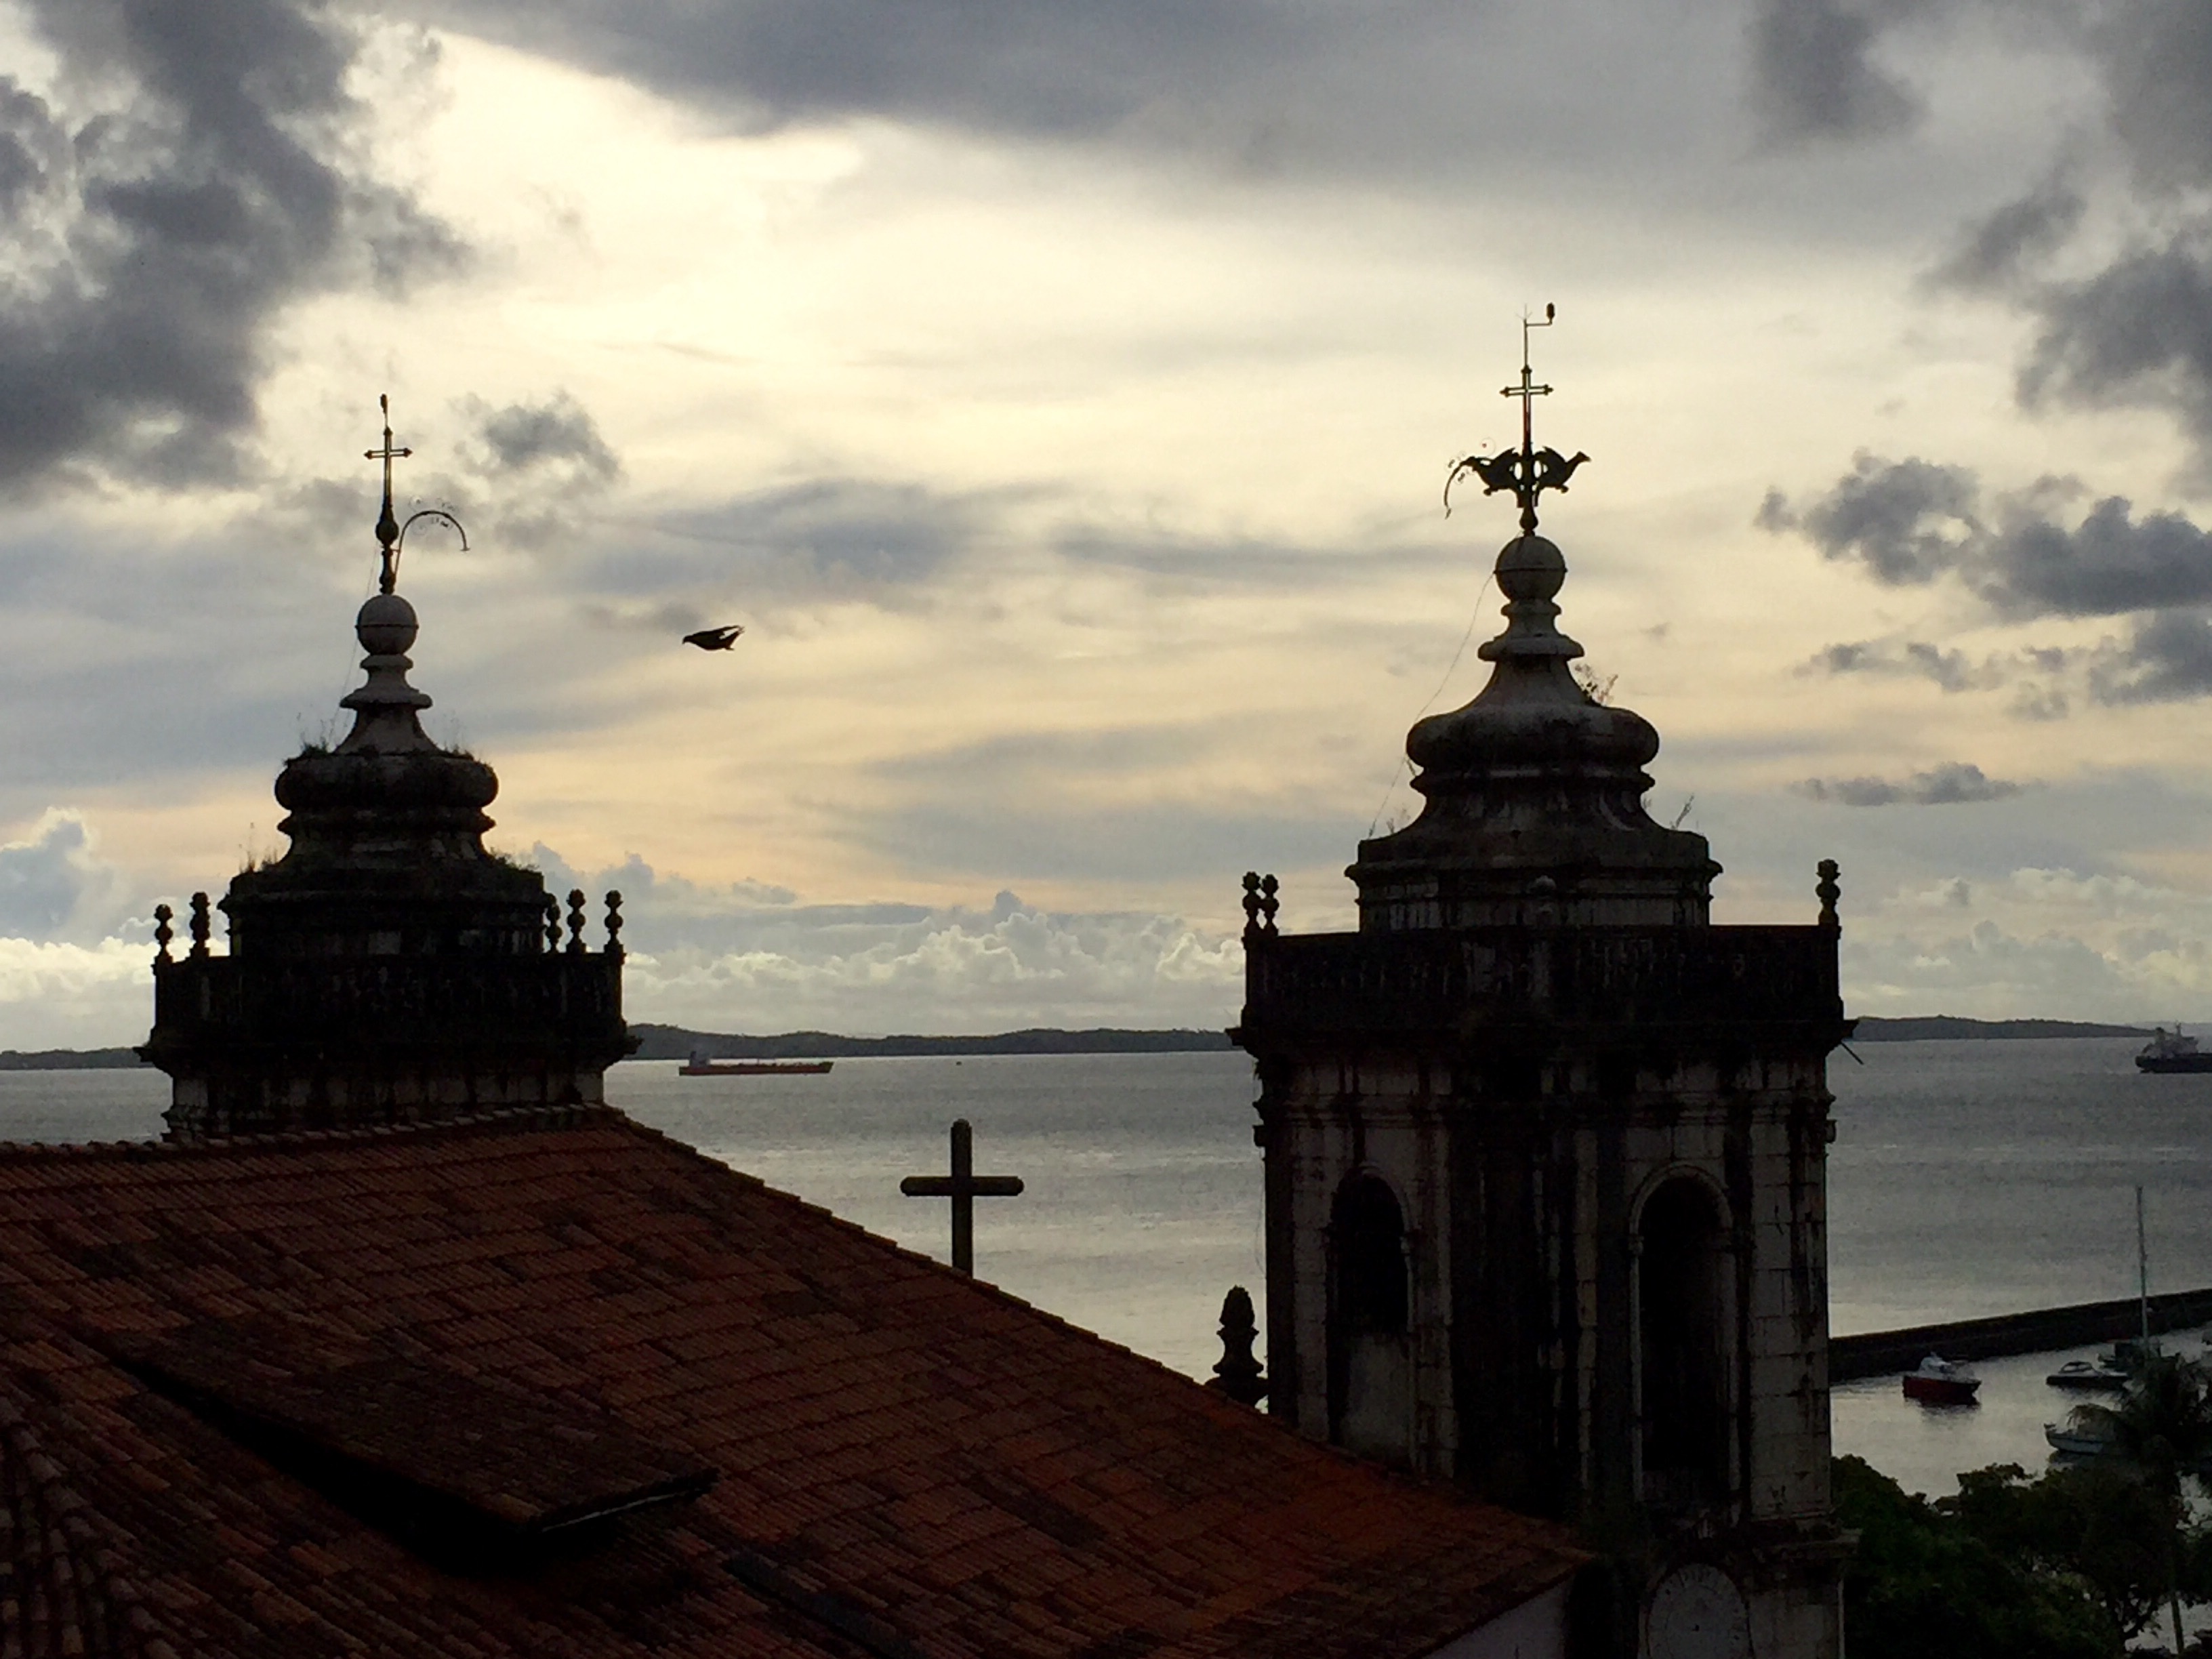
sea, cloud, sky, sunset, morning, monument, dusk, statue, evening, reflection, tower, landmark, place of worship, temple, spire